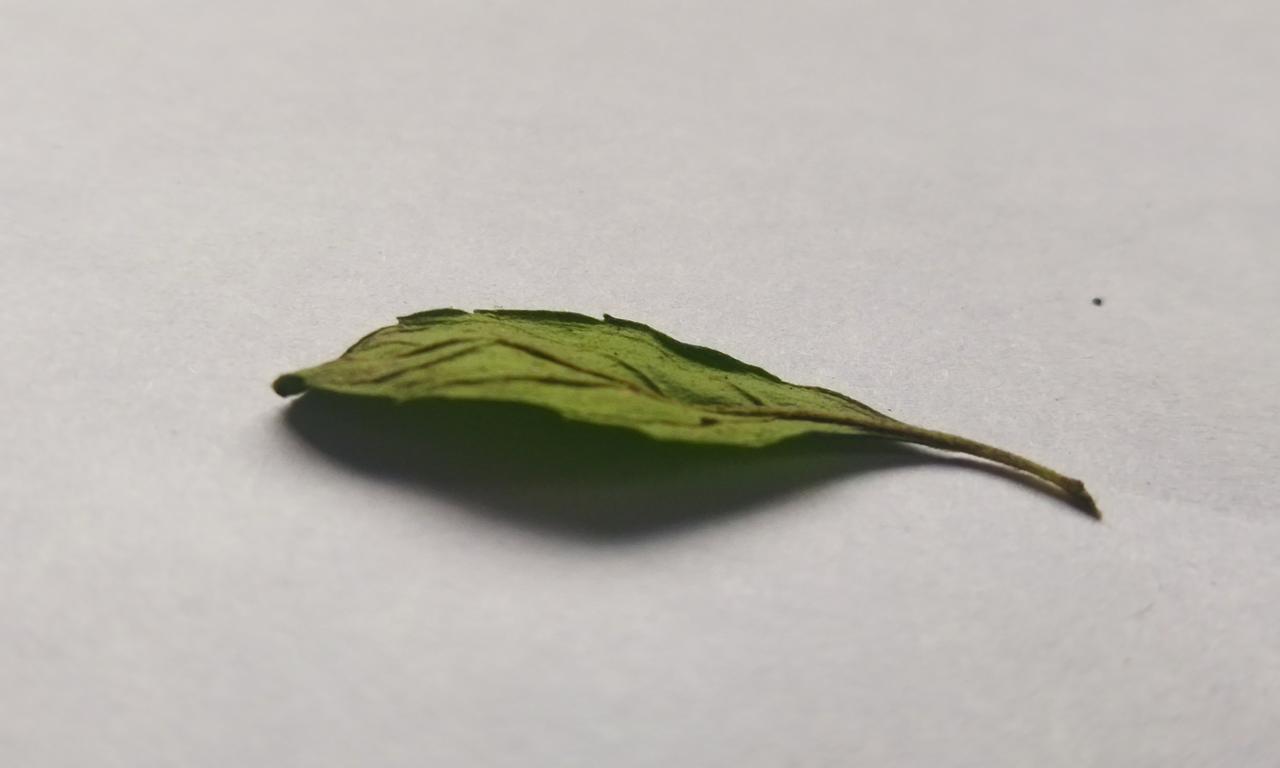
Label: Spoiled